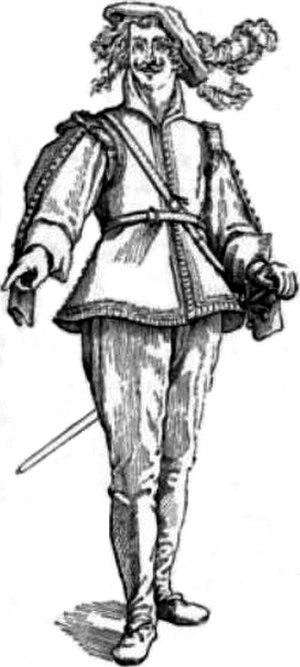
Léandre est l’un des types d’amoureux de la commedia dell'arte.